Bicycle and motorcycle dynamics

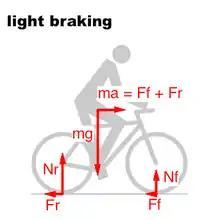
In light braking, "Nr" is still significant so "Fr" can contribute towards braking. "Nr" decreases as "ma" increases

When braking, the rider in motion is seeking to change the speed of the combined mass "m" of rider plus bike. This is a negative acceleration "a" in the line of travel. "F"="ma", the acceleration "a" causes an inertial forward force "F" on mass "m".